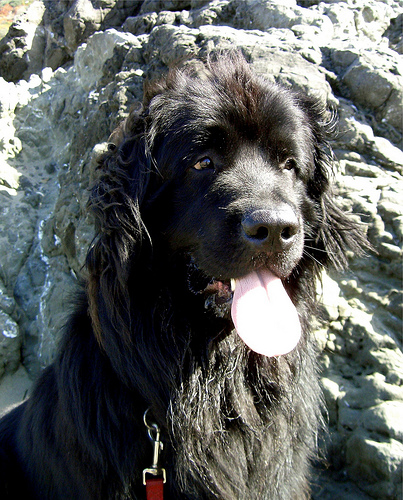
Breed: newfoundland